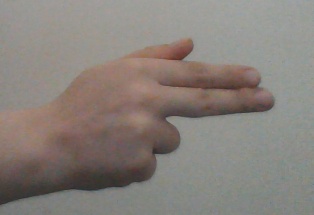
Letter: ghain